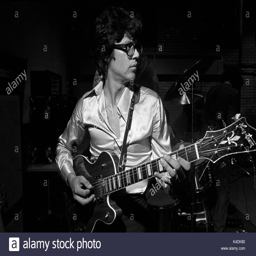
jazz fusion artist performing in new